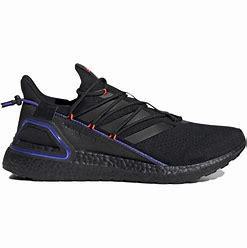
Brand: Adidas
Model: Ultra Boost 20